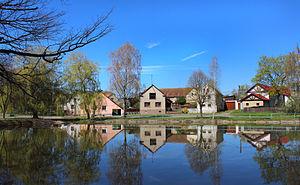
Únehle est une commune du district de Tachov, dans la région de Plzeň, en République tchèque. Sa population s'élevait à 136 habitants en 2018.